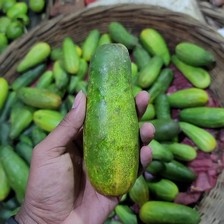
Label: cucumber